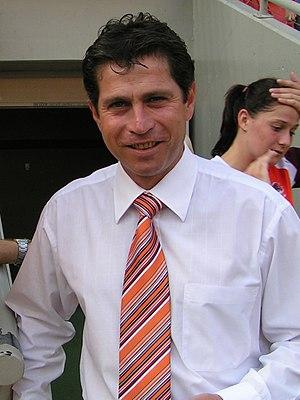
Frank Farina est un footballeur puis entraîneur australien, né le 5 septembre 1964 à Darwin.
L'équipe d'Australie de football est la sélection de joueurs australiens représentant le pays lors des compétitions internationales de football masculin, sous l'égide de la Fédération d'Australie de football.
Le football est un des vingt-trois sports officiels aux Jeux olympiques de 1988. Il n’y a pas de compétition féminine et la compétition masculine comprend quatre groupes de quatre équipes au premier tour, suivi de quarts de finale, demi-finales et finales du 17 septembre au 1ᵉʳ octobre 1988. Les matchs sont joués dans six stades répartis dans cinq villes sud-coréennes. Le tournoi est organisé par la Korea Football Association ainsi que par le Comité olympique sud-coréen. Vingt-et-unième édition d’une épreuve de football lors de Jeux olympiques, il ne s’agit cependant que de la dix-neuvième à être reconnue par le CIO et la dix-septième par la FIFA.
L'histoire de l'équipe d'Australie de football commence dans les années 1920.